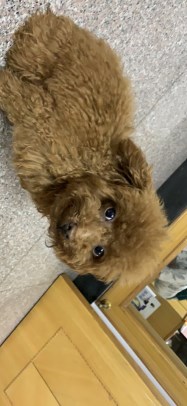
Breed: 7449-n000128-teddy